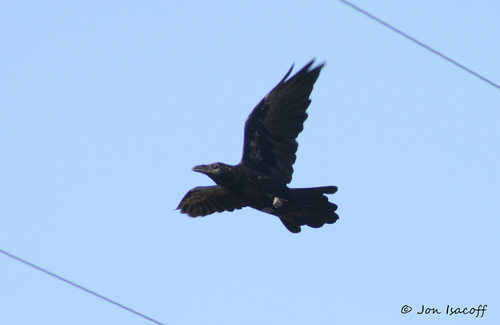
this bird is completely black.
a completely black flying bird has strong wings and fanned out tail.
this bird is black in color with a black beak and black eye rings.
this bird is black all over with a black beak and gray feet.
this large black bird has thick black wing feathers and a sharp, pointed black beak.
this bird is all black and has a long, pointy beak.
this bird has wings that are black and has a thick bill
this bird is entirely black and even had a black beak.
this particular bird has a belly that is black and a white patchthe outer and inner rectrices of this bird are wide and black, while its bill is of medium length and black in color.
Species: Common Raven